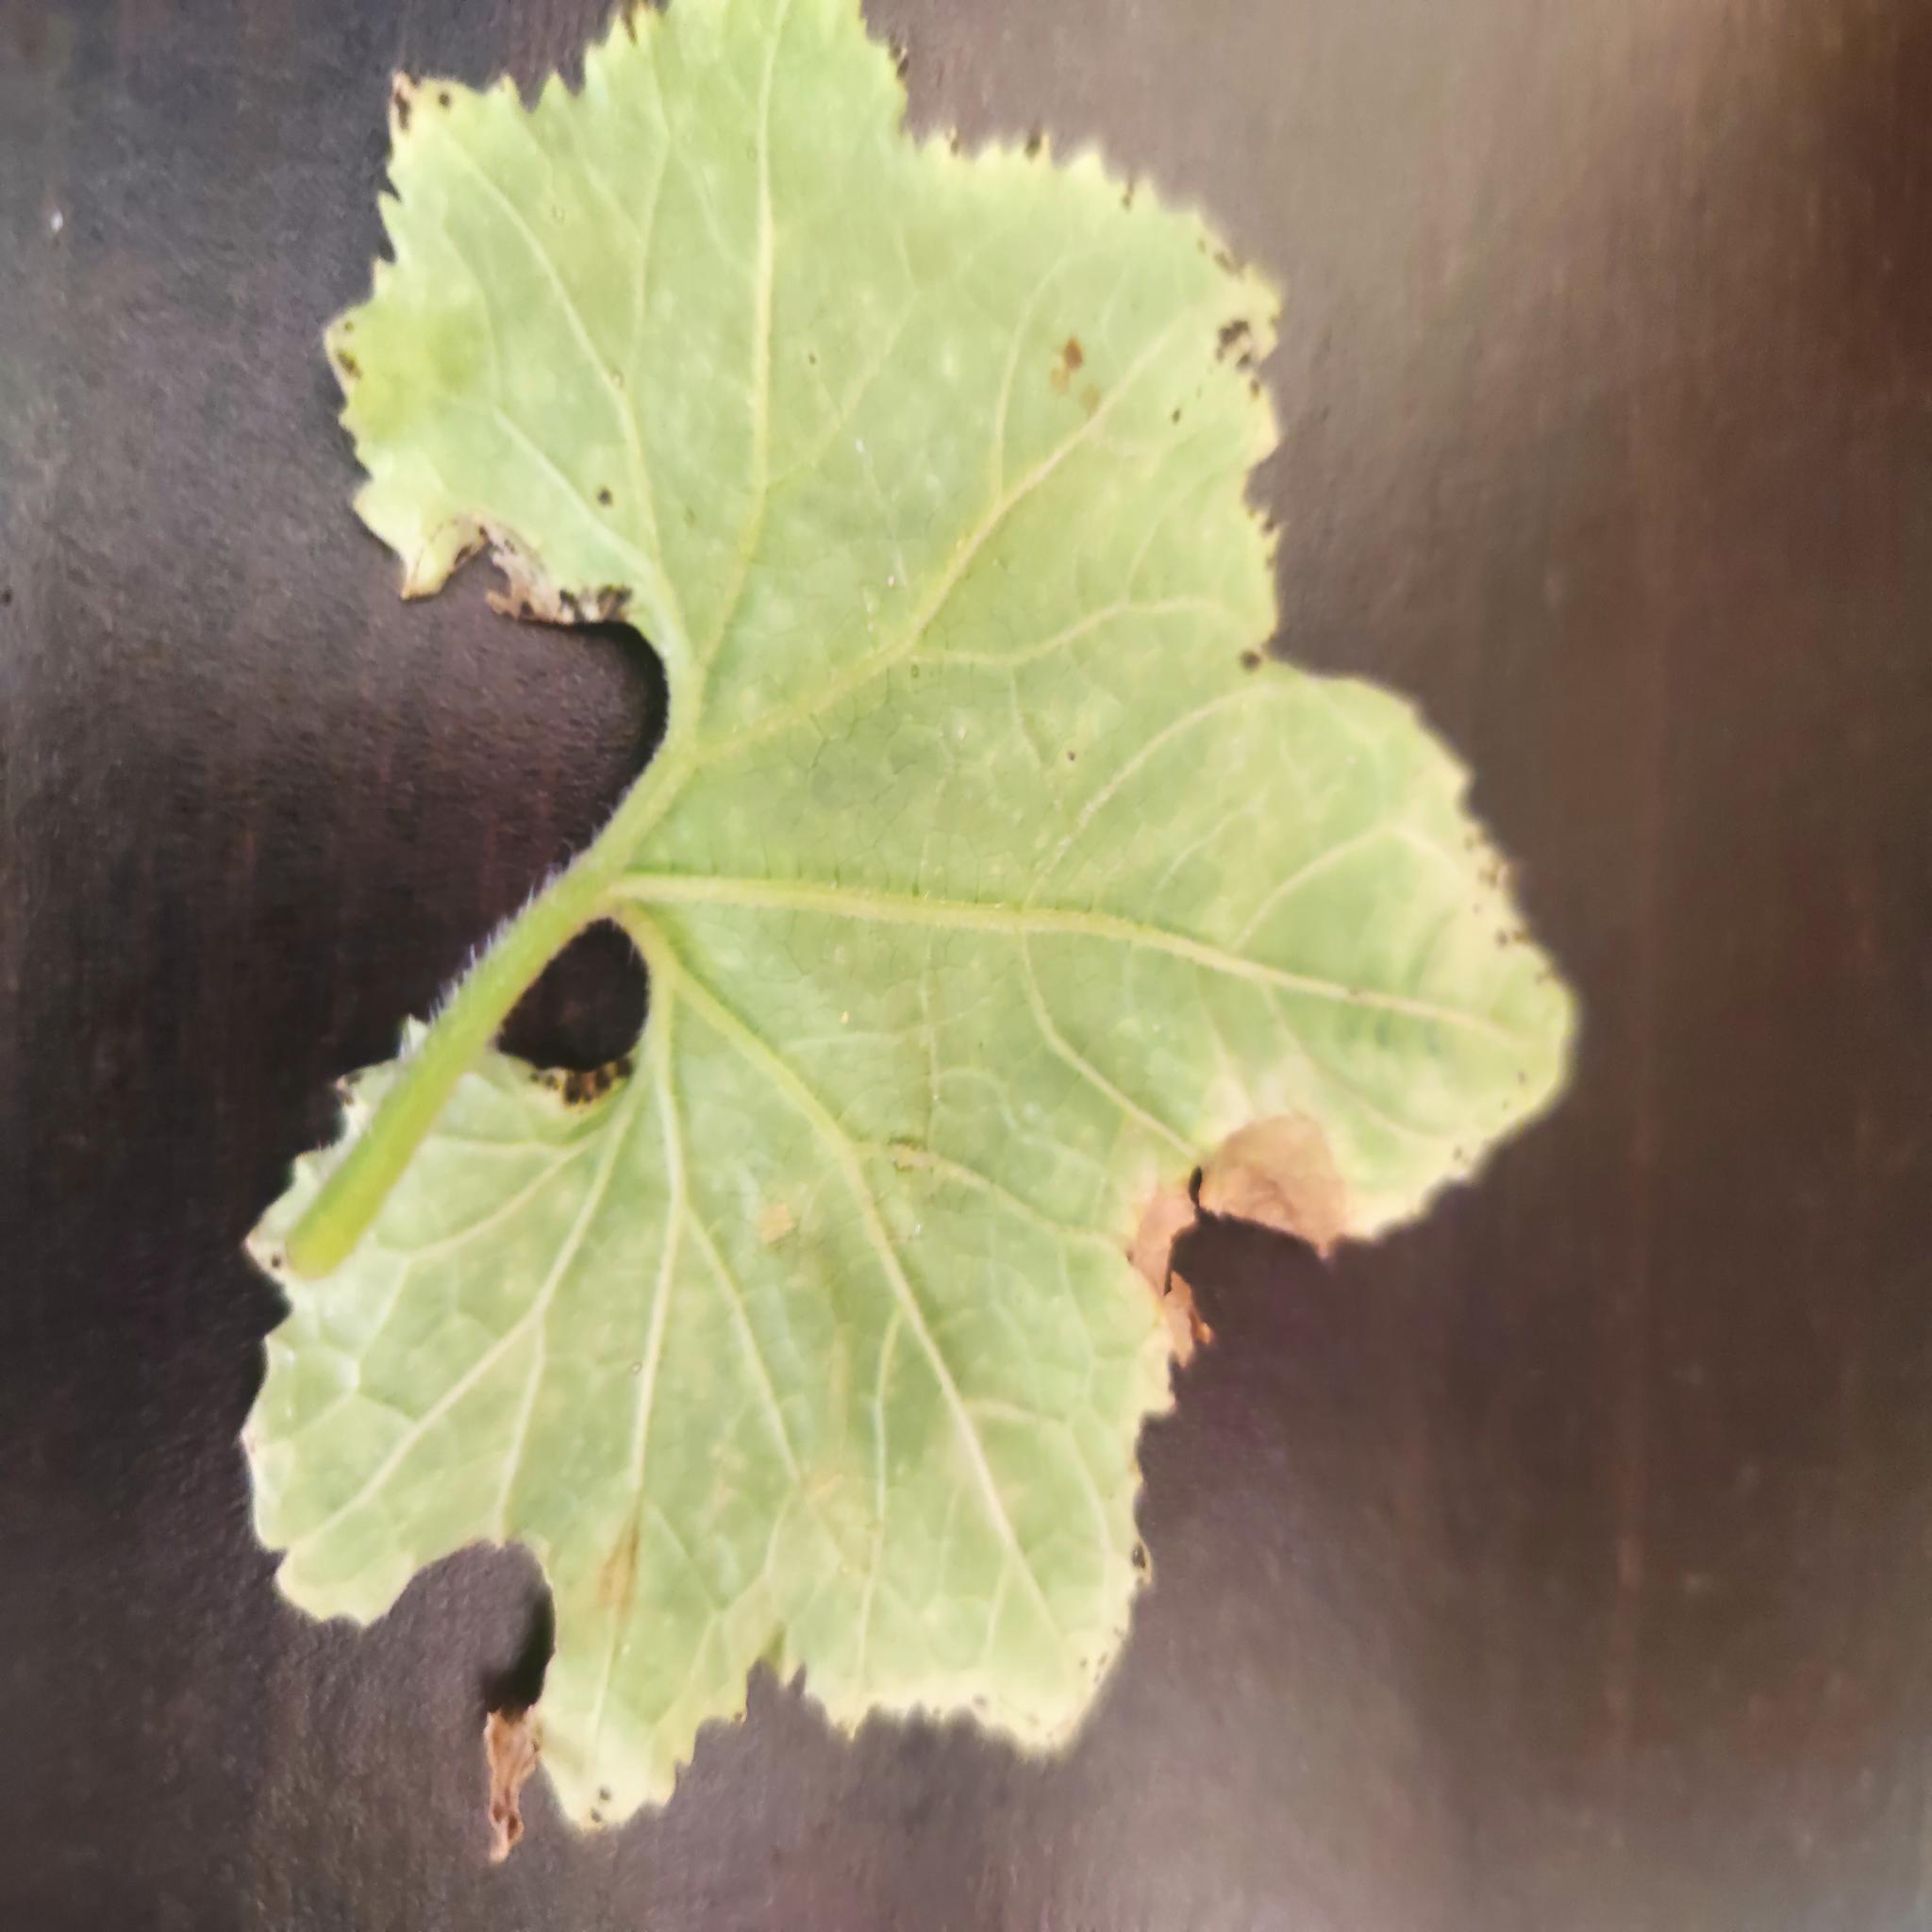
Label: Aphid